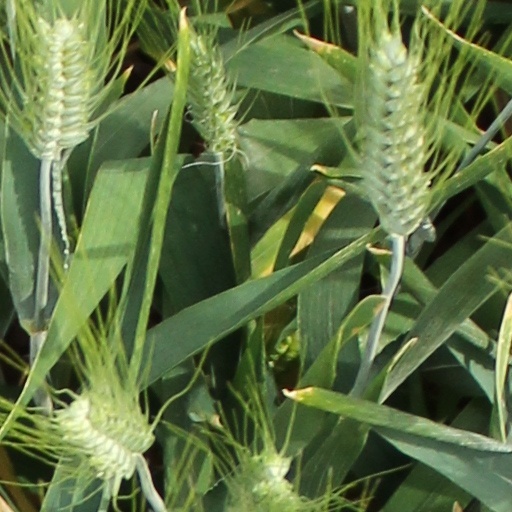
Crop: wheat